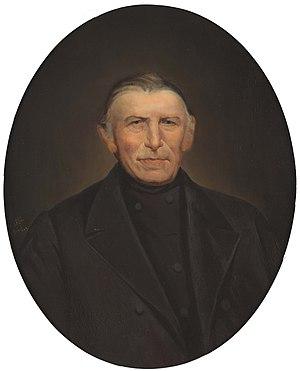
Antoon Jurgens est un marchand et entrepreneur néerlandais, cofondateur avec Pieter-Eduard Leverd d'une gamme de produits à base de margarine, entreprises qui seront à l'origine du consortium Margarine Unie puis d'Unilever.